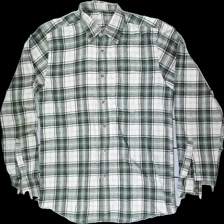
View: front
Type: Shirt
Category: Men
Brand: Missing
Colors: White, Green, Black
Material: 51% polyester, 49% cotton
Pattern: Other
Cut: Regular
Price range: <50
Recommended usage: Export